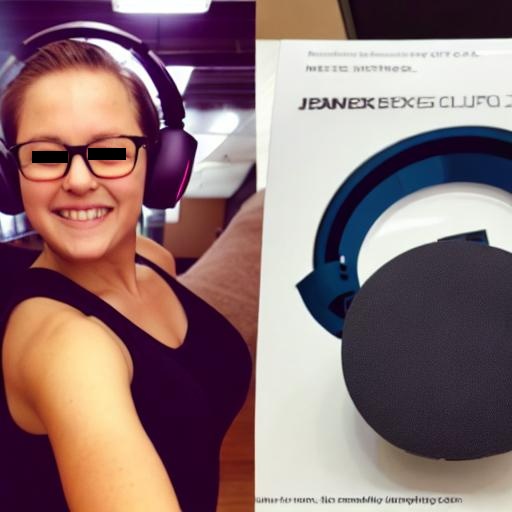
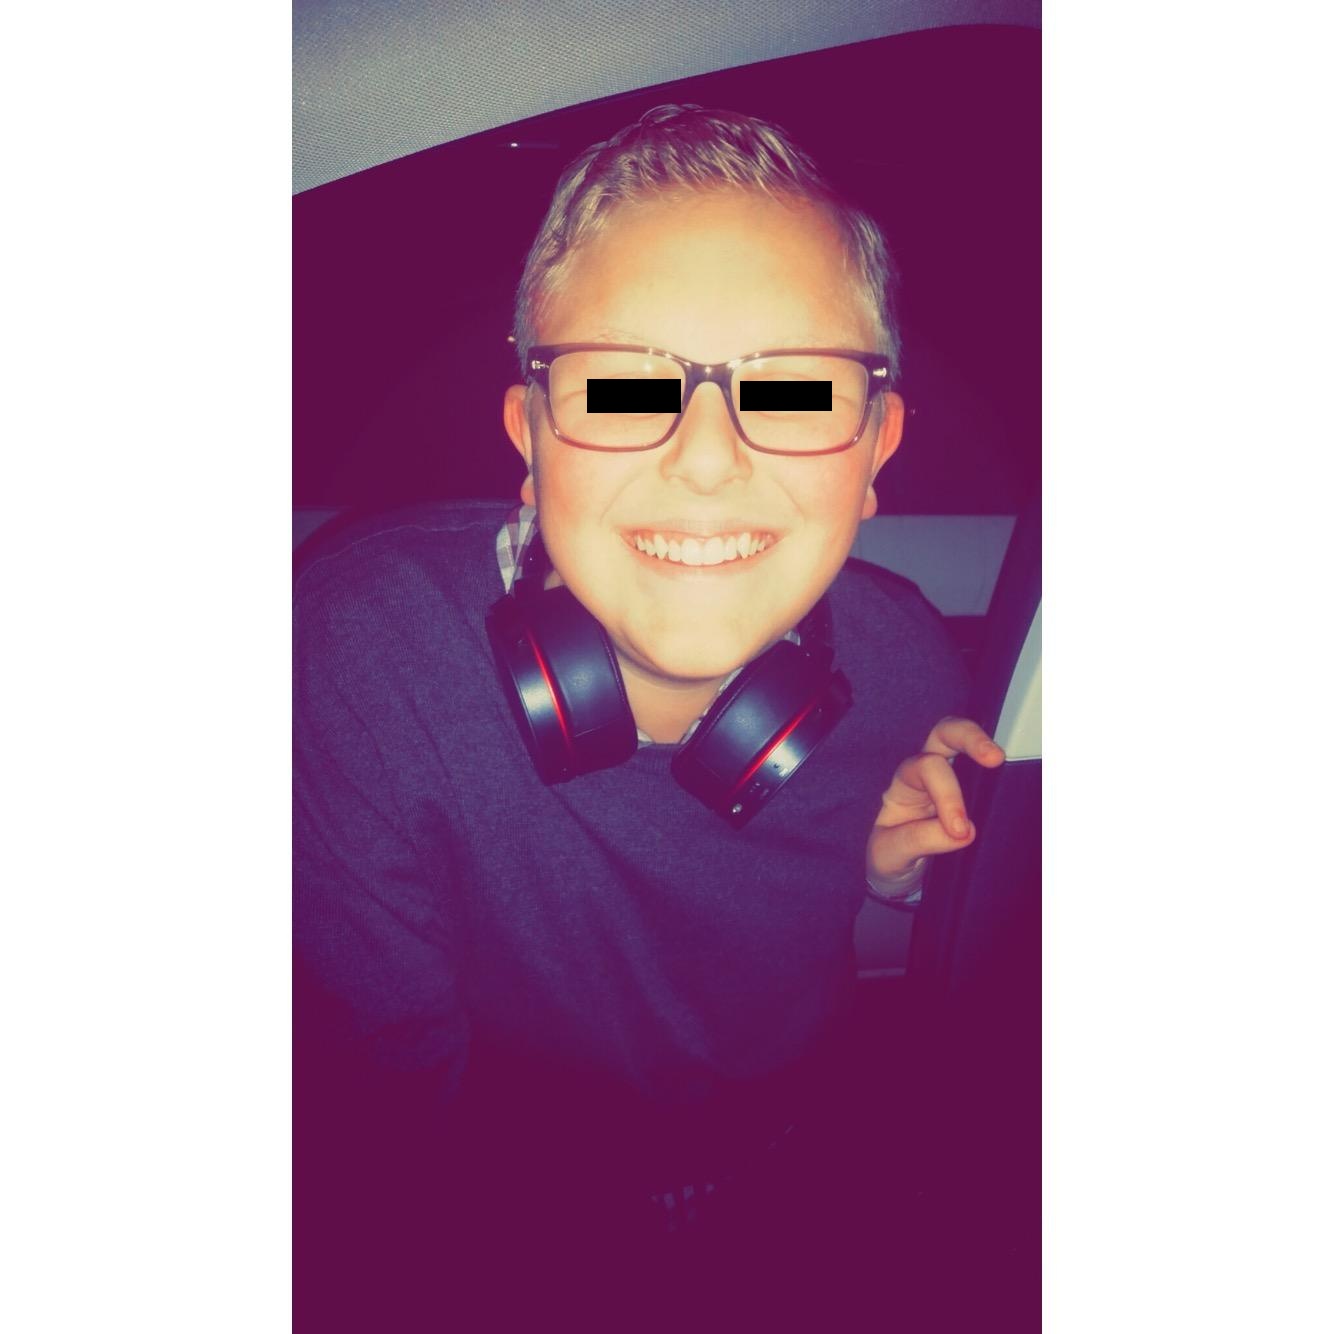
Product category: headphones
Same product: no